Bowmanville

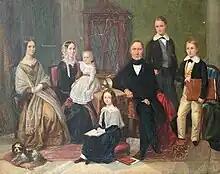
Charles Bowman, the namesake of Bowmanville in the only known painting, with his family.

Burke later sold his land to Lewis Lewis. Lewis opened the first store in what was then called Darlington Mills. The store was purchased in about 1824 by Charles Bowman (for whom the town was eventually named) who then established the first post office. Its first postmaster was Robert Fairbairn, who ran the post office from 1828 to 1857. Bowmanville incorporated as a town in 1858.